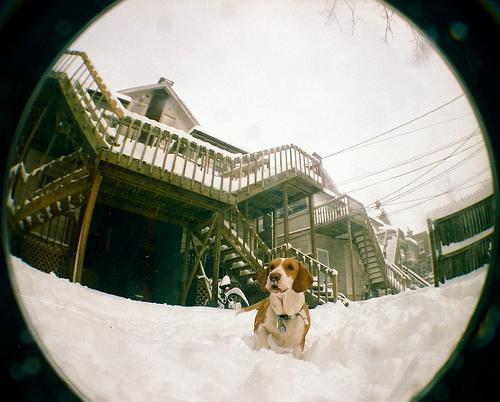
basset hound